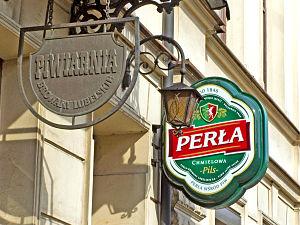
Browary Lubelskie est une compagnie brassicole polonaise située dans la voïvodie de Lublin